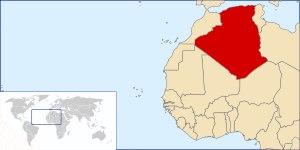
L'expression Ouest algérien ou Algérie occidental peut recouvrir deux significations:
L'Algérie, est un pays constitué d'une multitude de reliefs. Le nord est sillonné d'ouest en est par une double barrière montagneuse avec des chaînes telles que le Dahra, l'Ouarsenis, le Hodna, les chaines de Kabylie et l'Aurès. Le sol est couvert de nombreuses forêts au centre, vastes plaines à l'est et le Sahara qui représente à lui seul 84 % du territoire. La superficie du pays est la plus grande d'Afrique, avec 2 381 741 km².